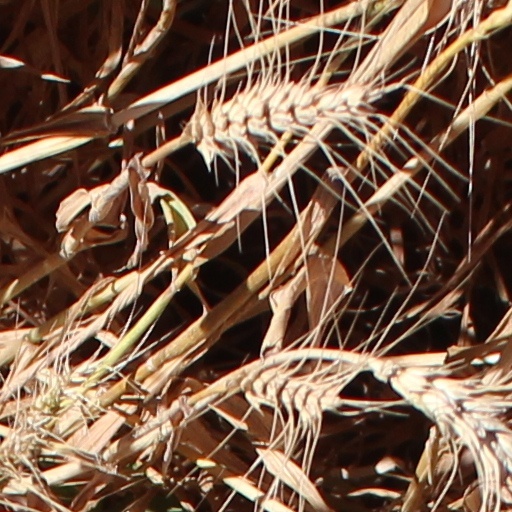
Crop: wheat